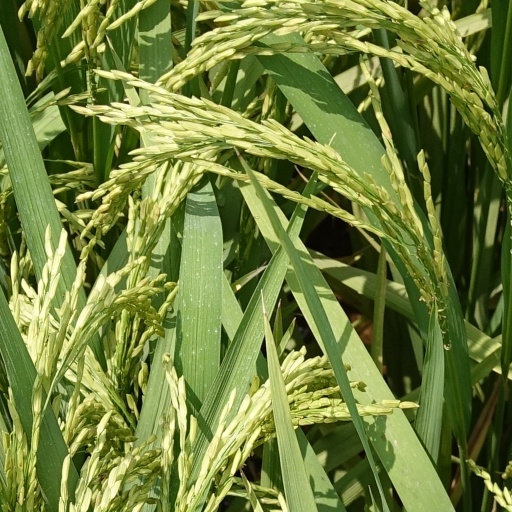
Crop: rice